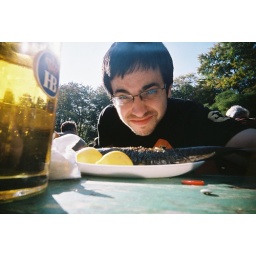
a tasty plate of fish in the English Garden